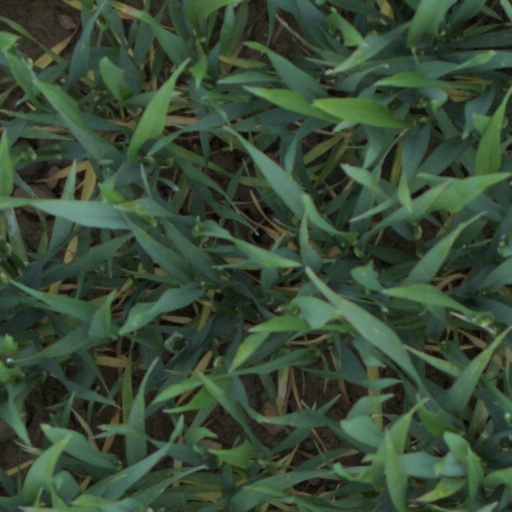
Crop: wheat